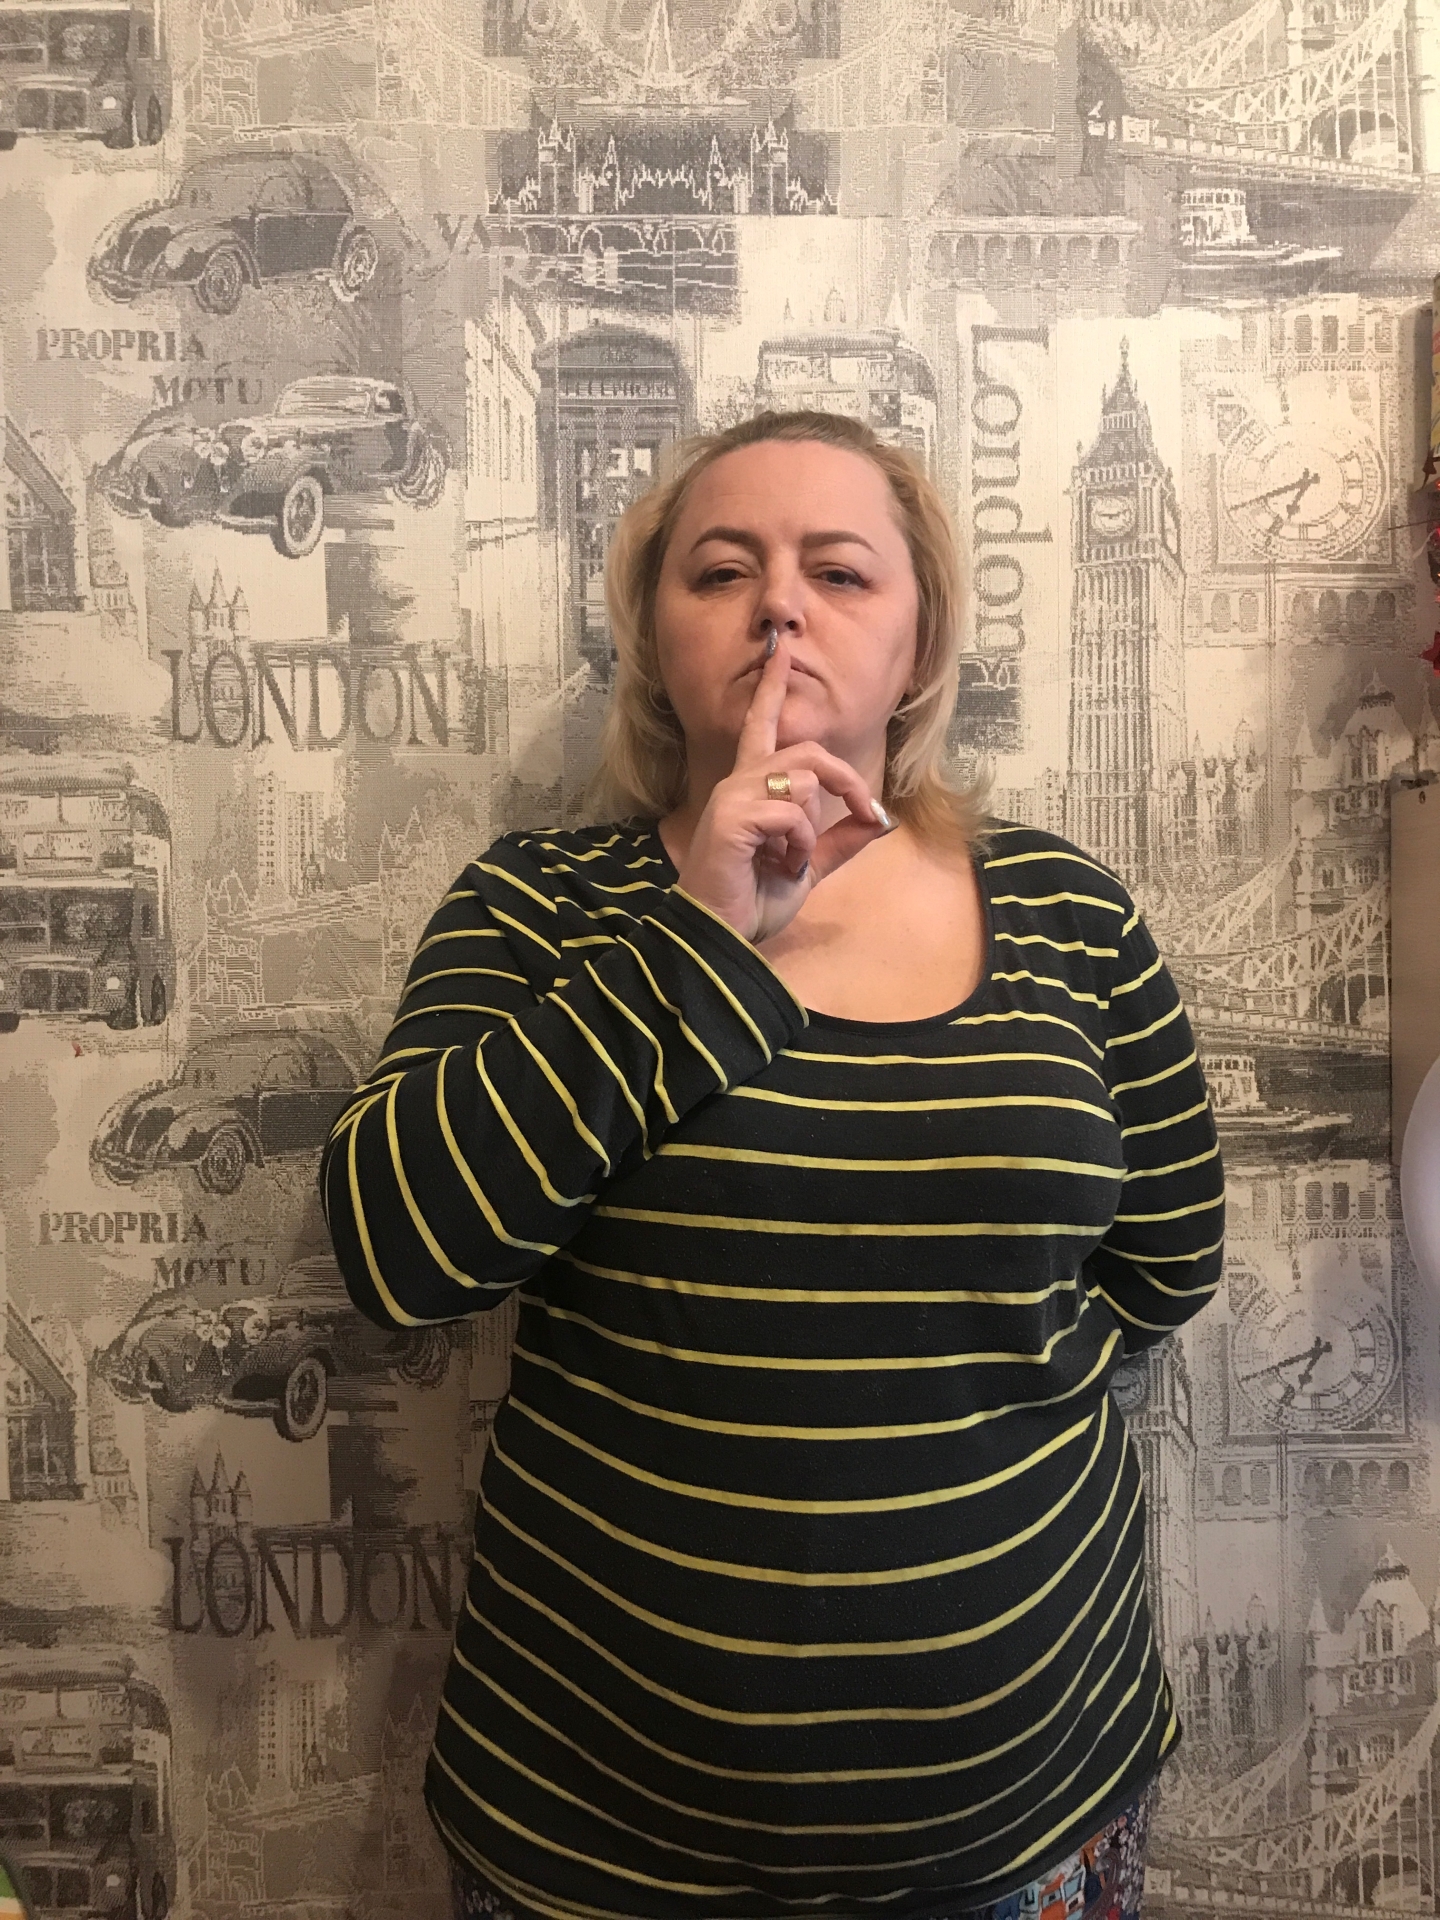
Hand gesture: mute